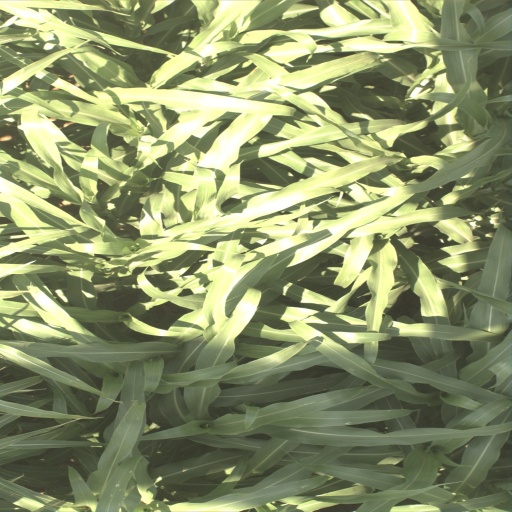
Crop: sorghum